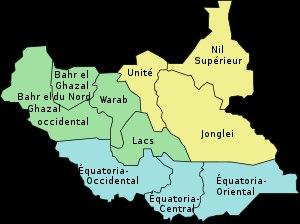
Le Nil Supérieur est une région située au nord-est du Soudan du Sud.
2009 au Soudan - 2010 au Soudan - 2011 au Soudan - 2012 au Soudan - 2013 au Soudan
Cet article recense les subdivisions administratives du Soudan du Sud.
Équatoria est le nom d'une région historique de l'actuel Soudan du Sud, localisée au sud du pays et qui incluait aussi une partie de l'Ouganda comprenant le Lado et le lac Albert. La province fut divisée en 1976 en deux États fédérés :
Le Bahr el-Ghazal est une région historique du nord-ouest du Soudan du Sud qui, traversée par la rivière homonyme, est la plus fertile du pays.